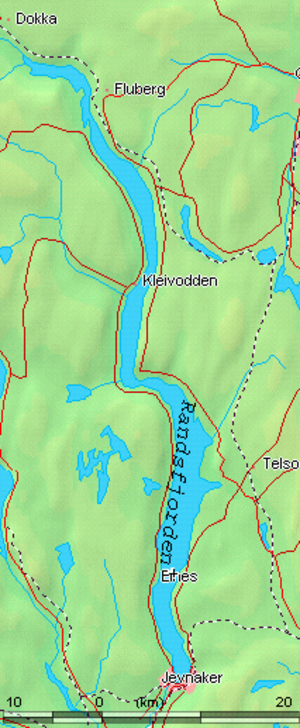
Randsfjorden
Kort over Randsfjorden
Randsfjorden er den fjerdestørste sø i Norge og den næststørste i Innlandet fylke. Randsfjorden ligger i kommunene Jevnaker, Gran, Nordre Land og Søndre Land, alle i Oppland. I nord har søen tilløb fra elvene Etna og Dokka. Randsfjorden løber ud i Randselven ved Jevnaker i sydenden af søen.